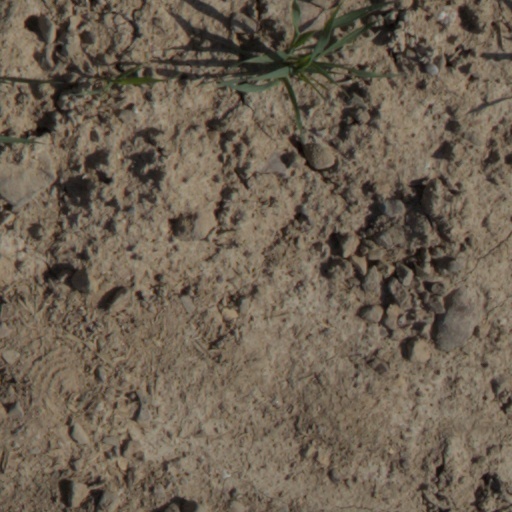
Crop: wheat